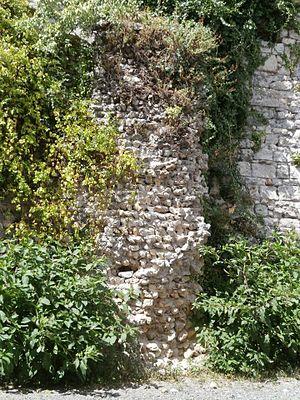
Vestige du mur extérieur de l'amphithéâtre de Tours
L'enceinte gallo-romaine de Tours est une muraille entourant la ville de Civitas Turonorum et construite à l'époque du Bas-Empire romain ; elle est généralement dénommée « enceinte du castrum ». C'est la seule construction gallo-romaine de Tours dont des vestiges soient encore visibles et librement accessibles au public. L'enceinte est partiellement inscrite au titre des monuments historiques depuis 1927.